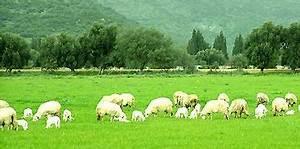
sheep